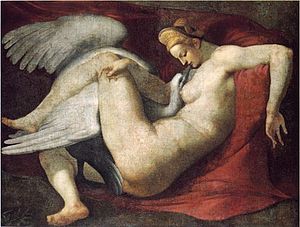
Michelangelo / Galleri
Michelangelo di Lodovico Buonarroti Simoni blev født i Caprese på bjerget La Verna i Italien. Michelangelo var billedhugger, arkitekt og maler.